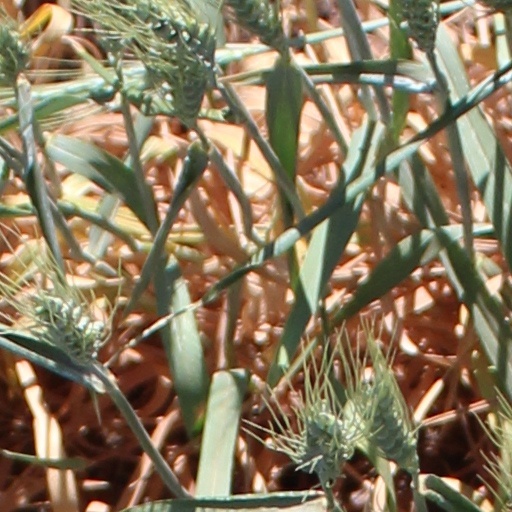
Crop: wheat